Ewe music

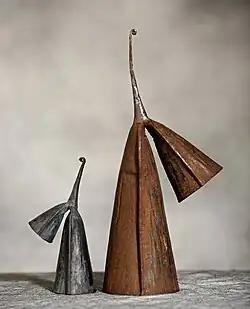
Gankoqui bells

The atoke, gankogui, and axatse sound the rhythmic foundation. The atoke is a high pitched gong played with an iron rod. The Gankogui is a clapperless double bell that is pounded in shape rather than cast. It produces much less audible high partials than western bells ("purer" fundamental) and is played with a stick. It produces two notes each of which vary and must vary among gankogui so they may be used together. The gankogui plays a key pattern, or guide pattern, which the orchestra builds upon, although the tempo is set by the master drummer. Many bell patterns from 8 to 24 pulses are used, but the most common key pattern is the 12-pulse "basic Ewe", or "standard pattern".